Fort of São João do Arade

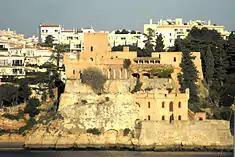
The front facade of the tiered castle of Arade, as seen from Portimão

Its location belies its status as a rural fortification, located on a hillock, overlooking the left margin of the Portimão estuary, isolated on a vast wooded property. Situated in a dominant position at the mouth of the Arade River, the elevated site divides two beaches: the Praia da Angrinha and the Praia Grande. Together with the Fort of Santa Catarina, on the water front of Portimão, the fort guards the estuary and mouth of the river.